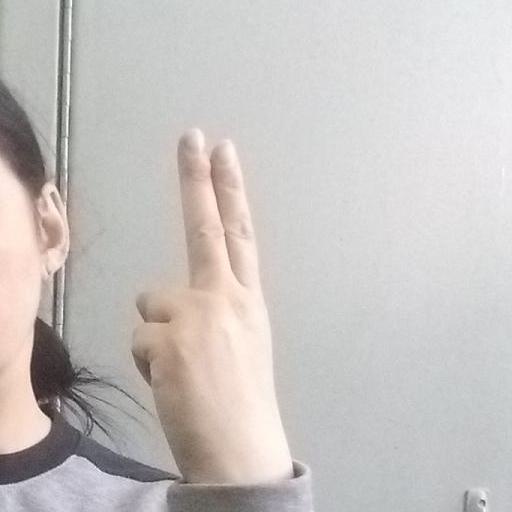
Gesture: two_up_inverted